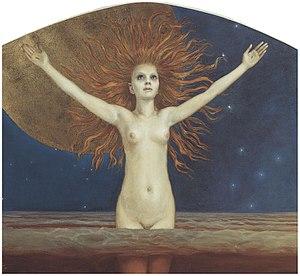
Le musée d'Art Gyllenberg ou Villa Gyllenberg est un musée dans le quartier de Kuusisaari à Helsinki en Finlande.
Akseli Gallen-Kallela de son vrai nom Axel Waldemar Gallén est un peintre et graveur finlandais de la fin du XIXᵉ et du début du XXᵉ siècle.